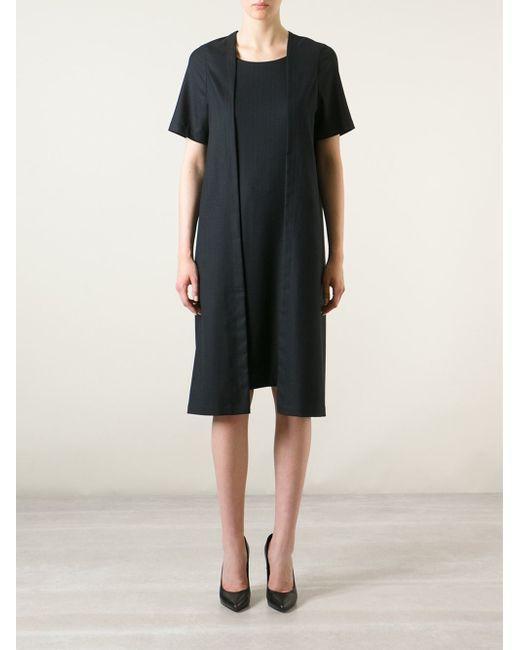
Schwarzes Damenkleid Rundhalsausschnitt Kurzarm